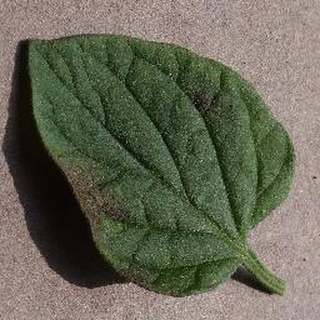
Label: tomato_late_blight